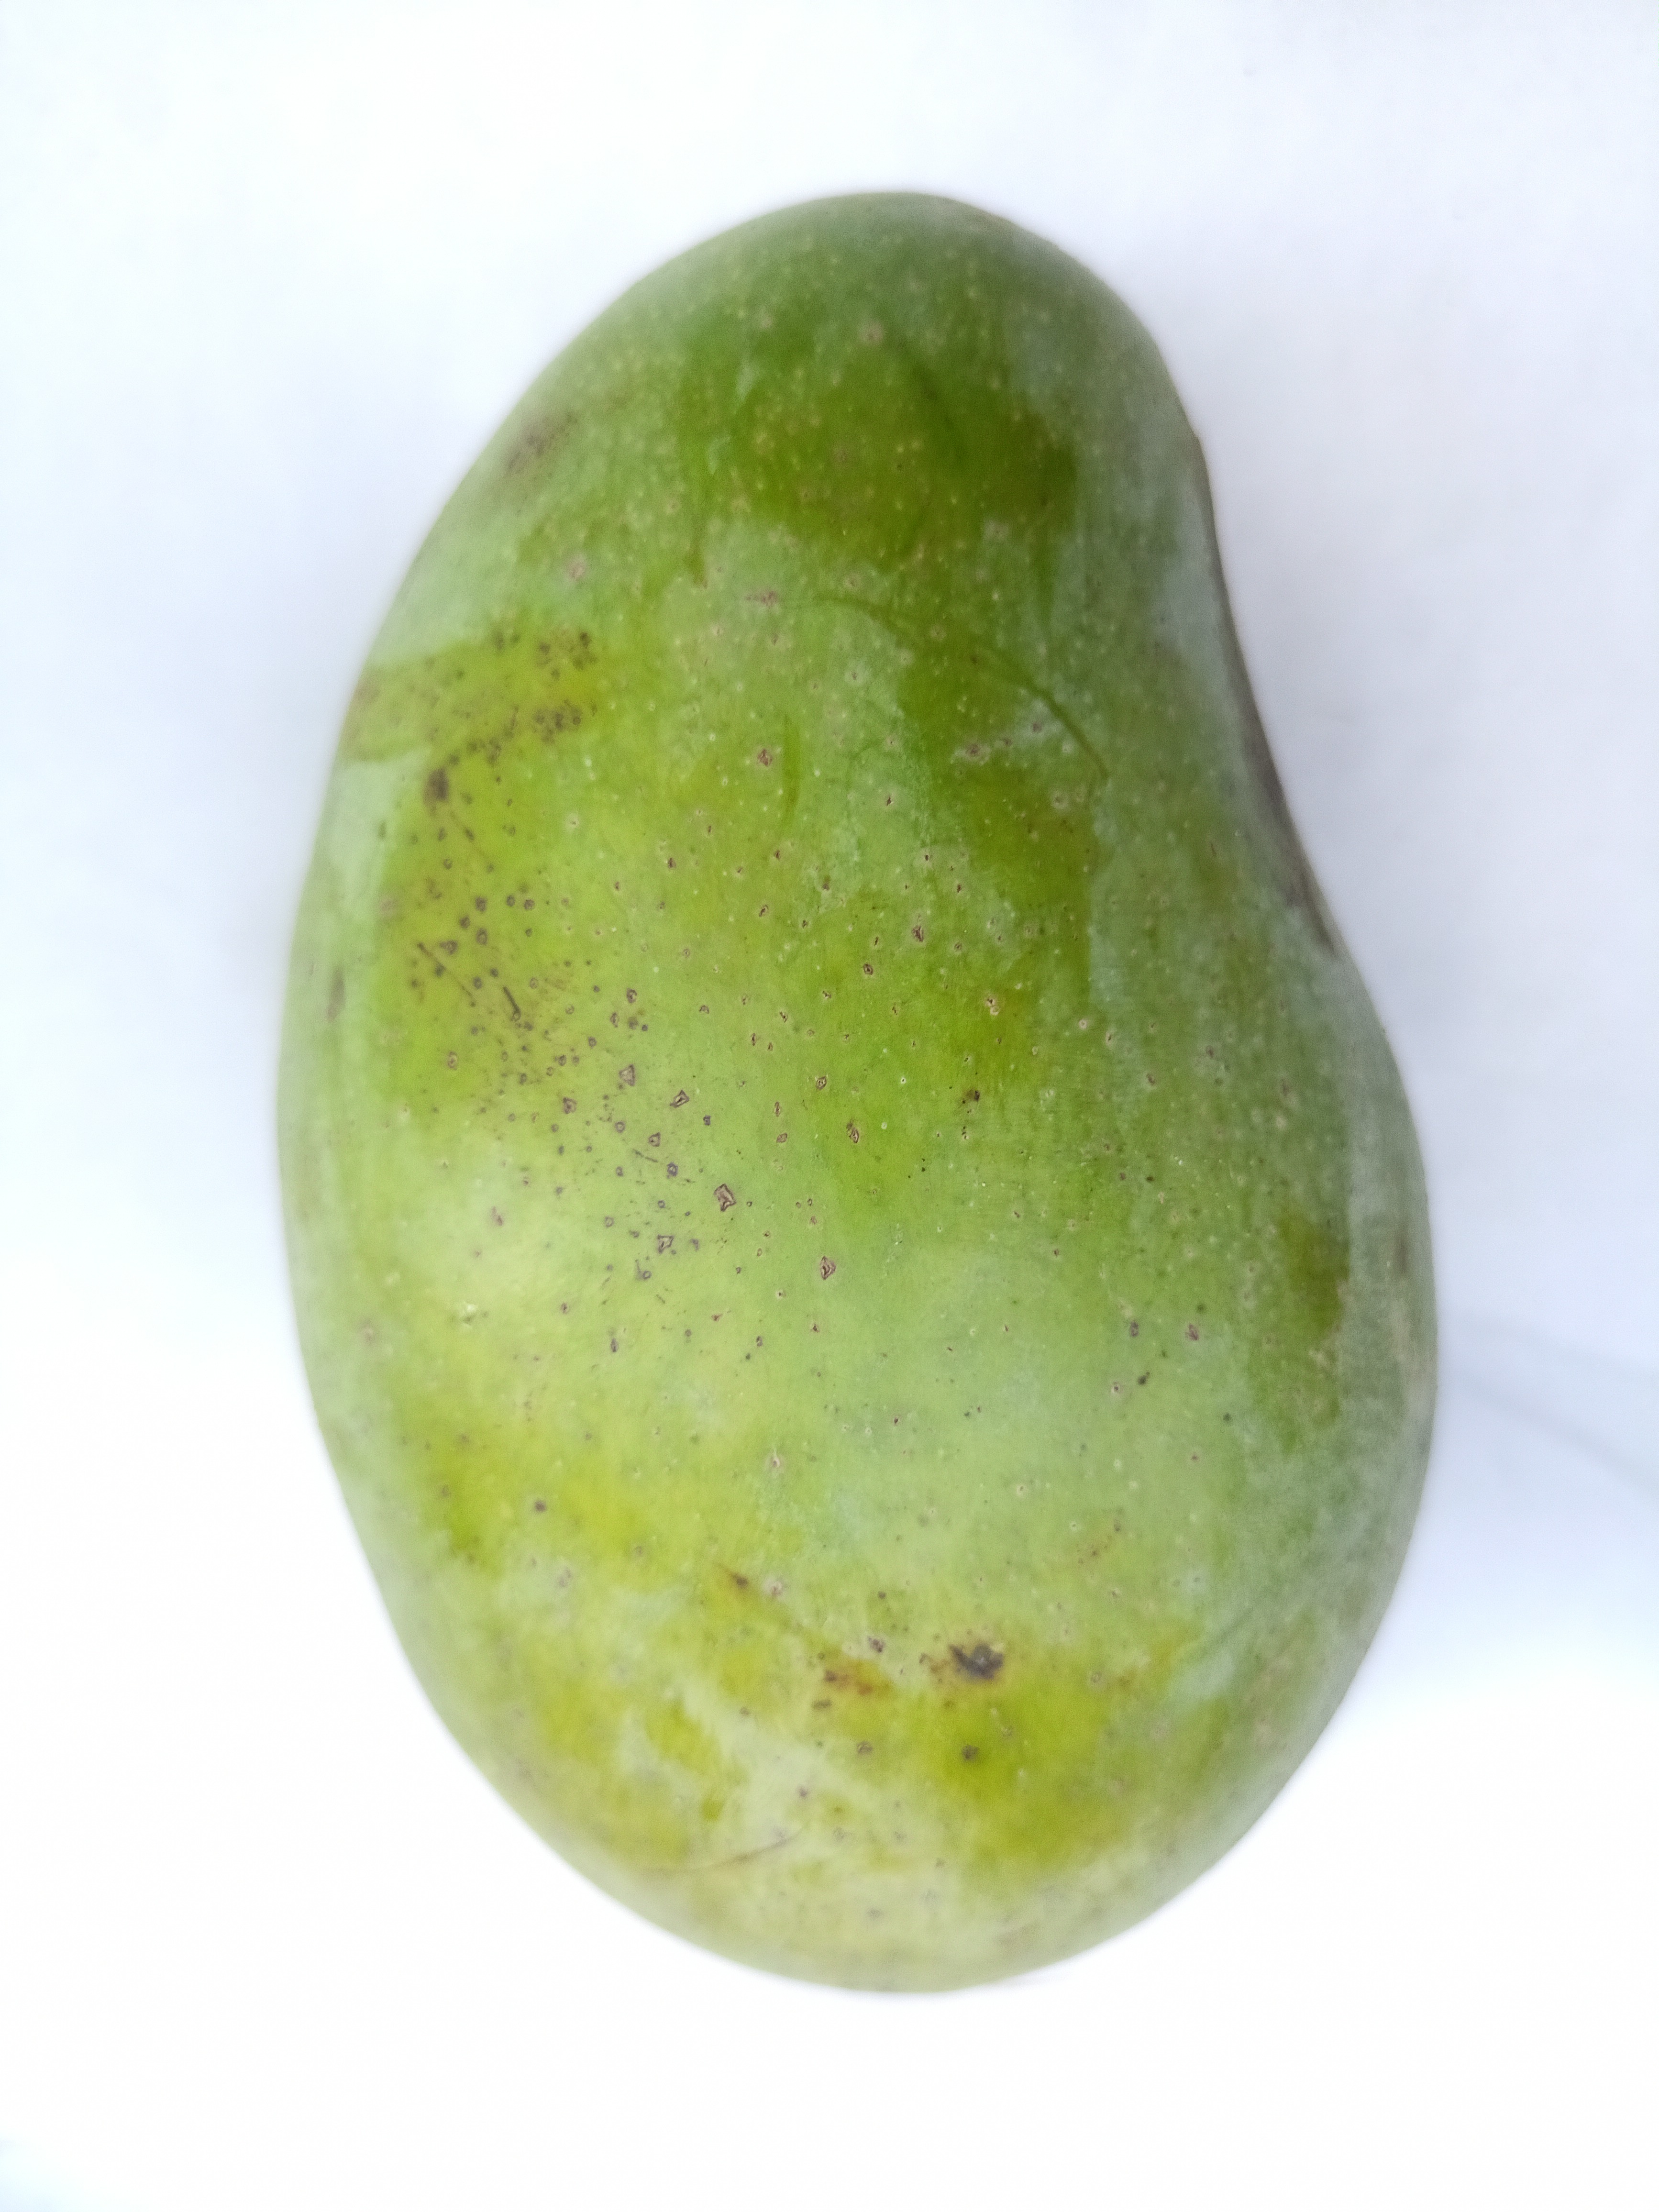
Mango variety: Amrapali